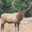
Label: deer